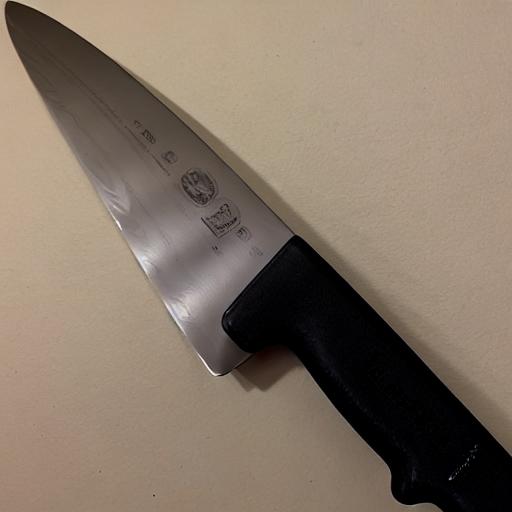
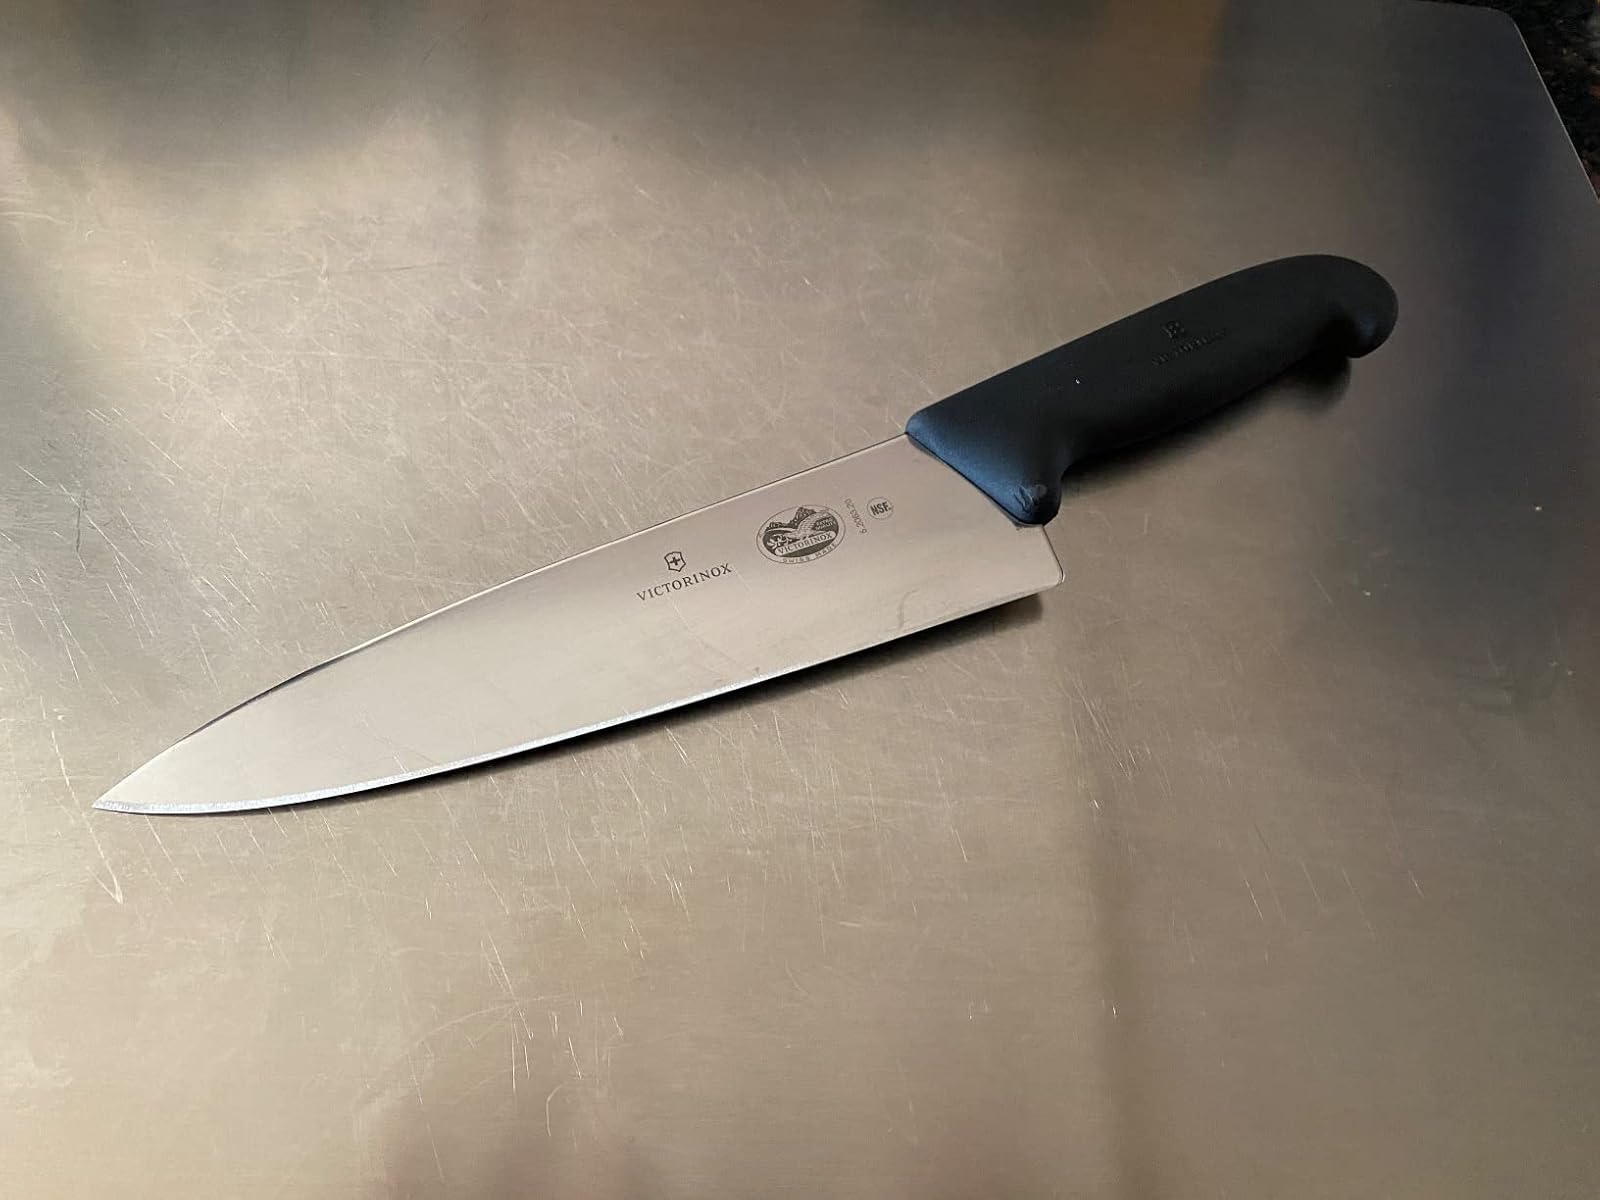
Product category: items_knife
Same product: no